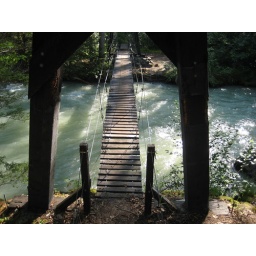
Suspension bridge taking you over the river to the Canyon City ruins, nice walk with a heavy pack